Military coups in Argentina

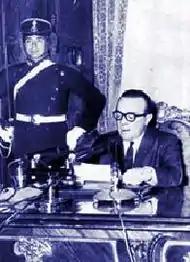
José María Guido, the only civilian dictator in the series of Argentinian coups d'état.

The military coup of March 29, 1962 was unique in that, after overthrowing Arturo Frondizi (of the Intransigent Radical Civic Union - UCRI), it was not a member of the military who took power, but rather a civilian.